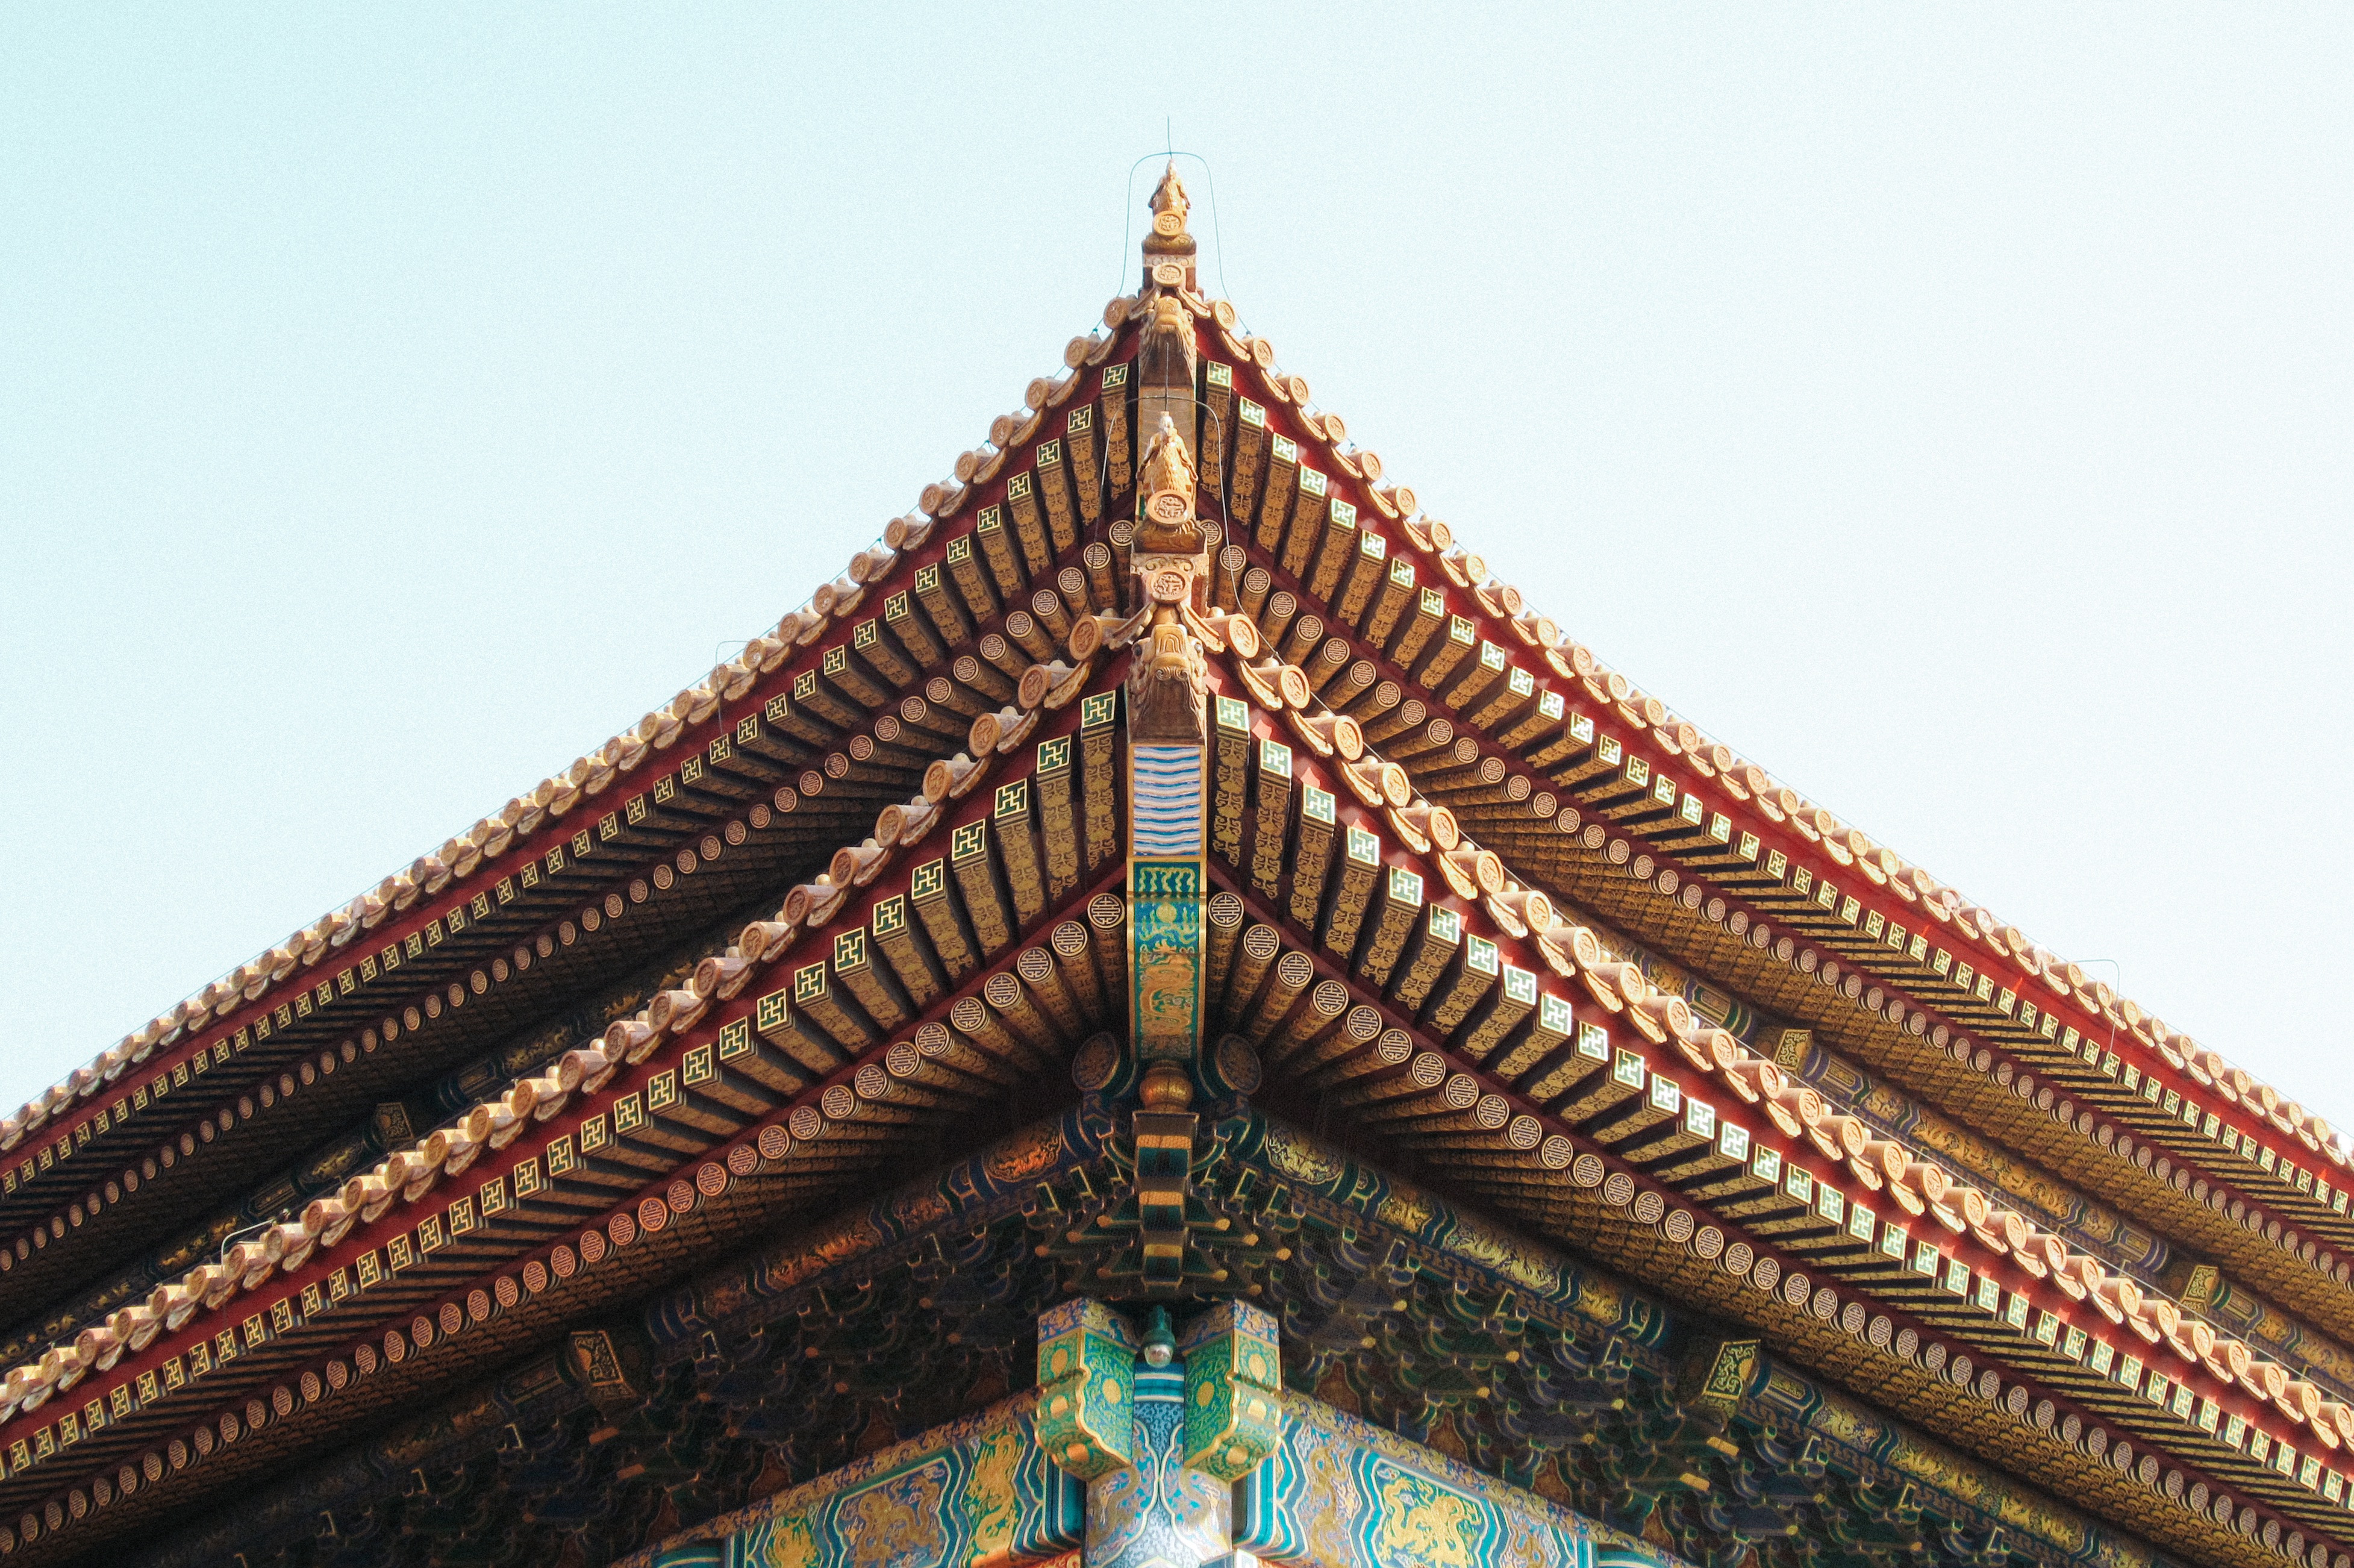
chinese architecture, building, tower, temple, place of worship, wat, pagoda, symmetry